Fira Mediterrania in Manresa

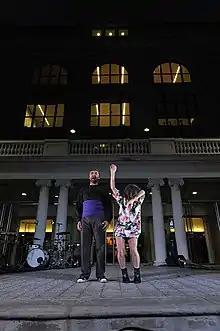
"A vore" at Fira Mediterrània de Manresa 2015 (Photo: Josep Tomàs)

Most activities are open to the public at large and the Fira uses a range of stage areas in the city centre. Despite this, activities exclusively aimed at industry professionals are a cornerstone of the Fira. These include industry conferences, a recruitment place, partnership network meetings and presentations. Together with FiràTarrega (the international market for performing arts),